Frederick Van Cortlandt

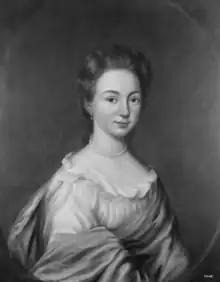
Portrait of Frederick's wife, Frances Jay (1701–1780)

On January 19, 1724, Van Cortlandt was married to Frances Jay (1701–1780), a daughter of Auguste Jay and Anne Marika (née Bayard) Jay. Together, they were the parents of: